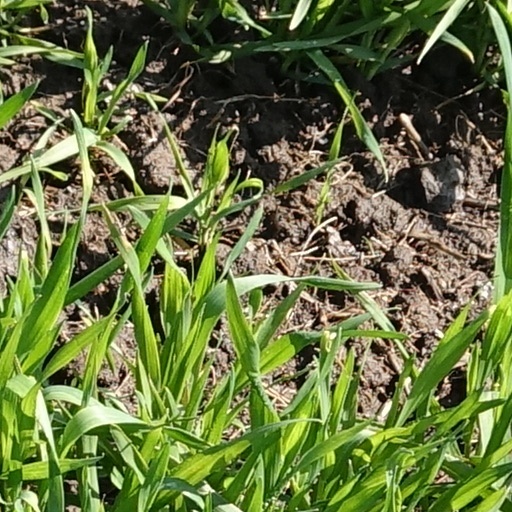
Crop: wheat